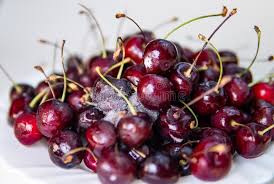
Waste category: biological